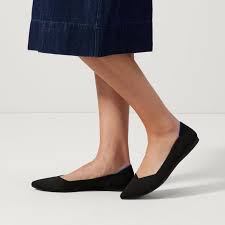
Label: Ballet Flat